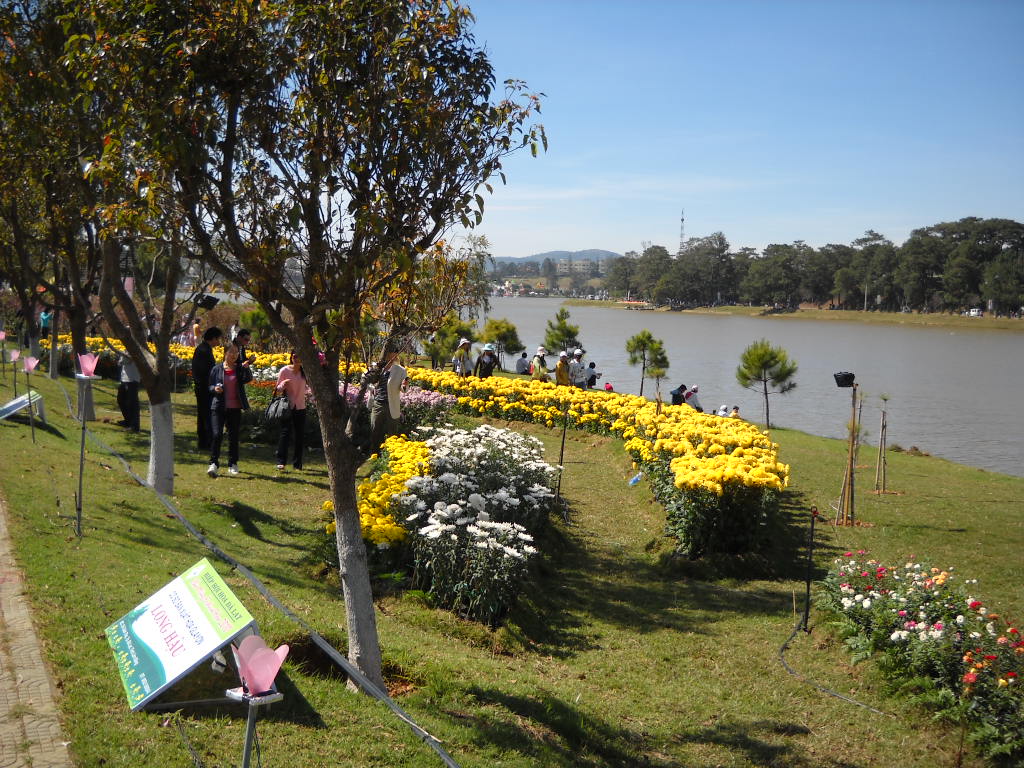
user: text: Biển hiệu trong hình nhắc đến sự kiện gì?
assistant: text: Festival Hoa Đà Lạt

user: text: Mục đích của việc trưng bày nhiều loại hoa rực rỡ bên bờ hồ trong ảnh là gì?
assistant: text: Mục đích của việc trưng bày nhiều loại hoa rực rỡ bên bờ hồ trong ảnh là tạo không gian cảnh quan đẹp mắt, thu hút du khách tham quan – chụp ảnh, đồng thời góp phần làm nổi bật không khí lễ hội hoặc sự kiện du lịch tại khu vực này.

user: text: Khu vực ven hồ trong ảnh thuộc thành phố nào, và sự kiện hoa này có ý nghĩa gì đối với du lịch của thành phố đó?
assistant: text: Khu vực này thuộc thành phố Đà Lạt. Sự kiện hoa này là một điểm nhấn lớn, thu hút du khách và quảng bá hình ảnh 'Thành phố ngàn hoa' của Đà Lạt.